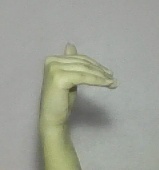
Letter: khaa